Celebrity Duets

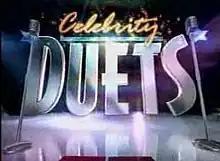

Celebrity Duets is an American reality television show, of the progressive game-show type, which combined celebrities of different backgrounds with professional singers in a weekly elimination competition.